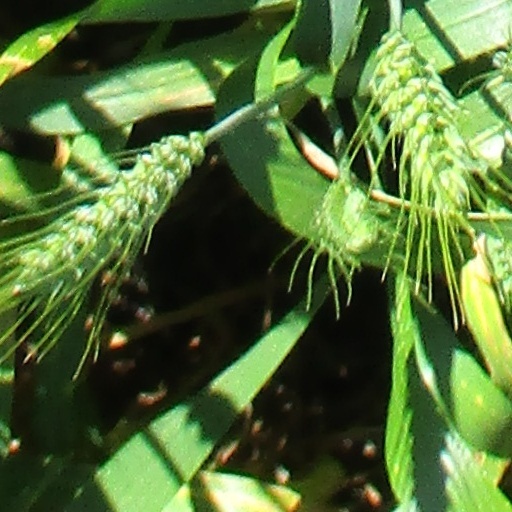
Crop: wheat